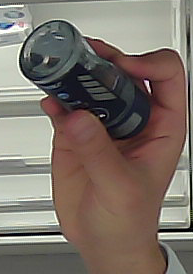
Product: nivea_rollon